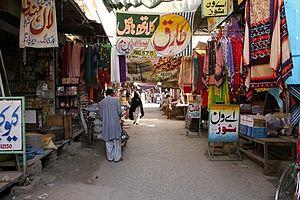
Le district de Layyah ou Leiah est une subdivision administrative de la province du Pendjab au Pakistan. Constitué autour de sa capitale Layyah, le district est entouré par le district de Bhakkar au nord, les districts de Jhang et Khanewal à l'est, le district de Muzaffargarh au sud et enfin les districts de Dera Ghazi Khan et Dera Ismail Khan à l'ouest, ce dernier étant inclus dans la province voisine de Khyber Pakhtunkhwa.